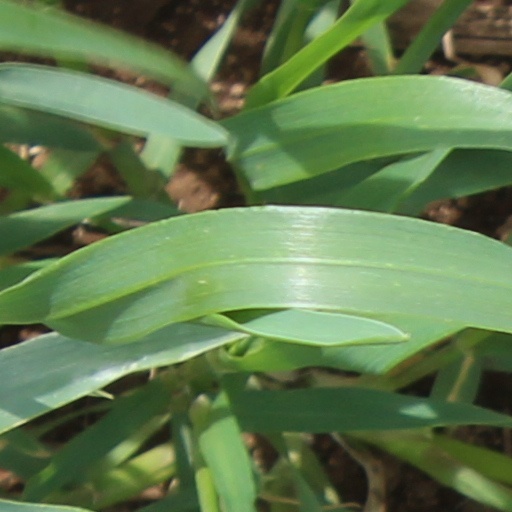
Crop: wheat